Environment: real
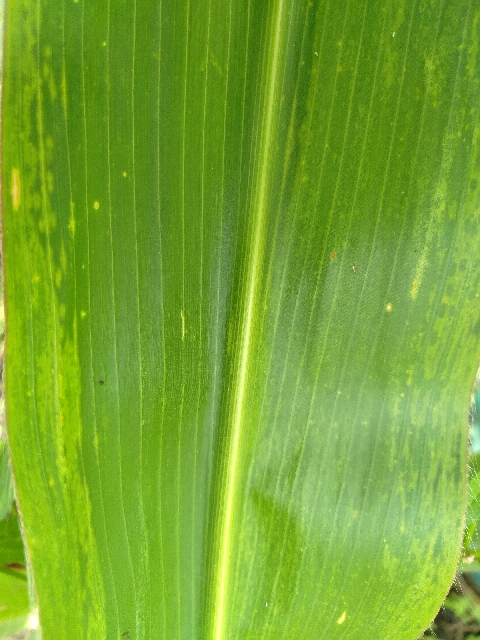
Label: lethal_necrosis